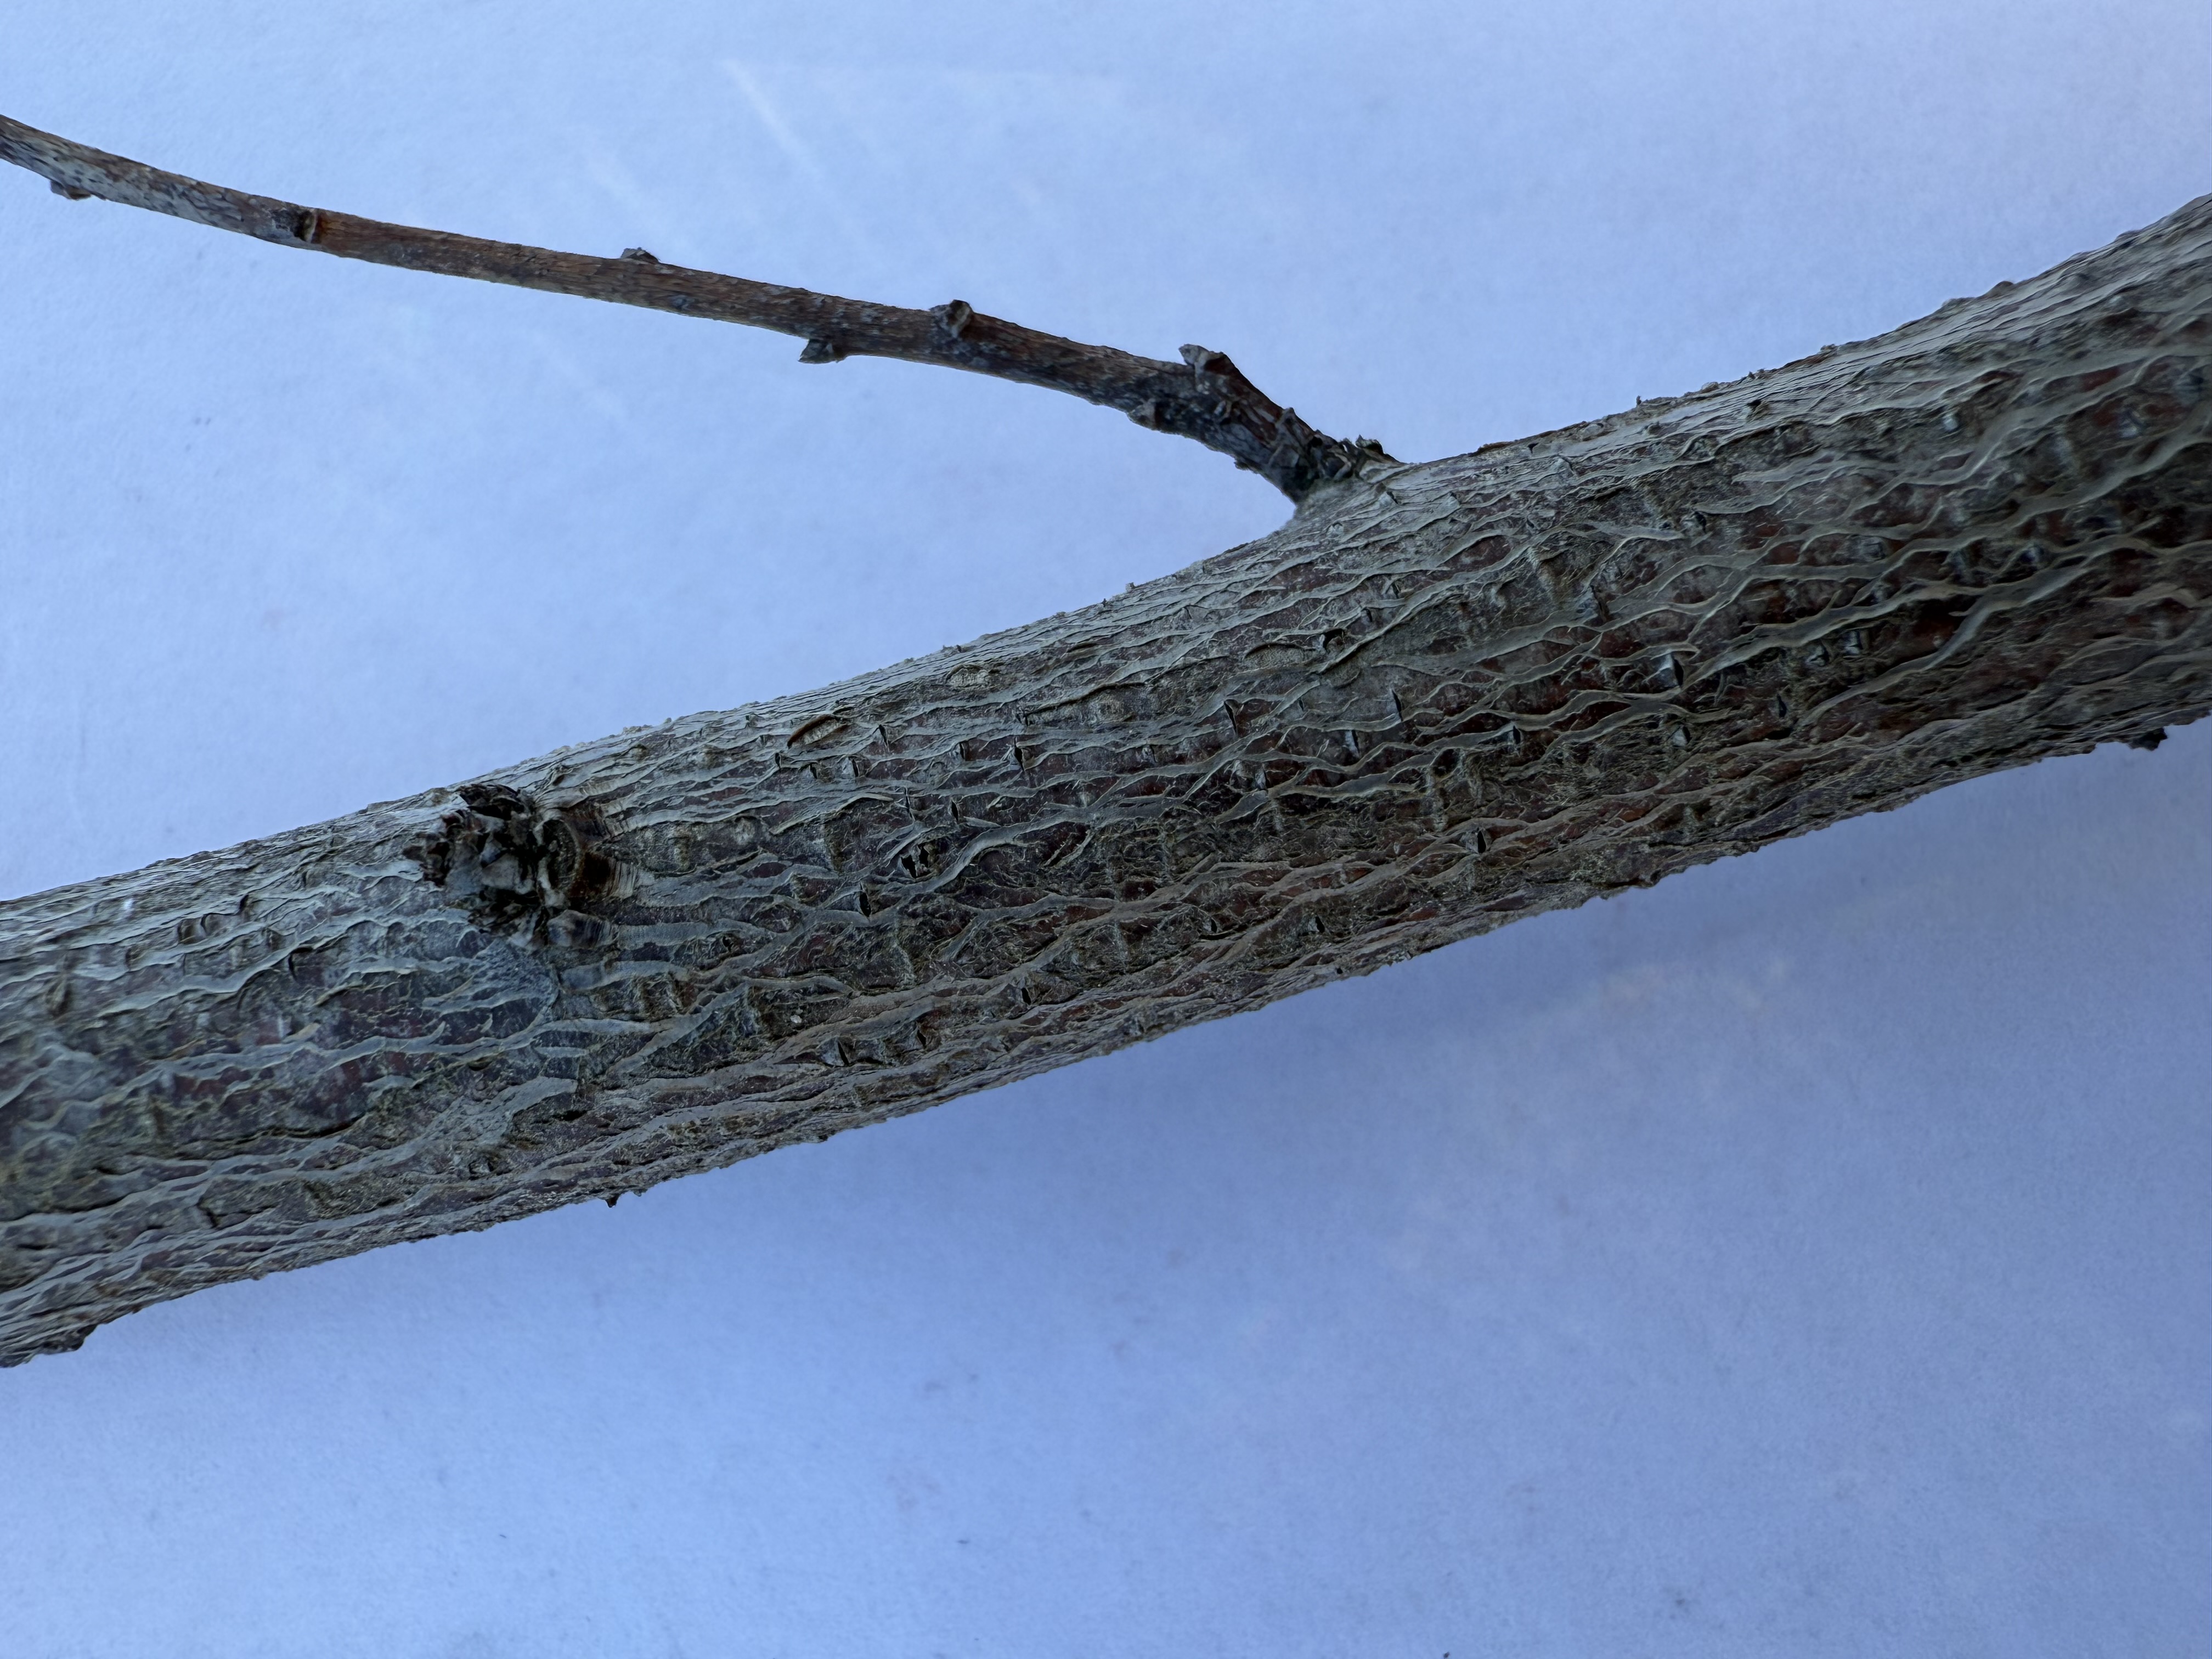
Variety: Angeleno Plum